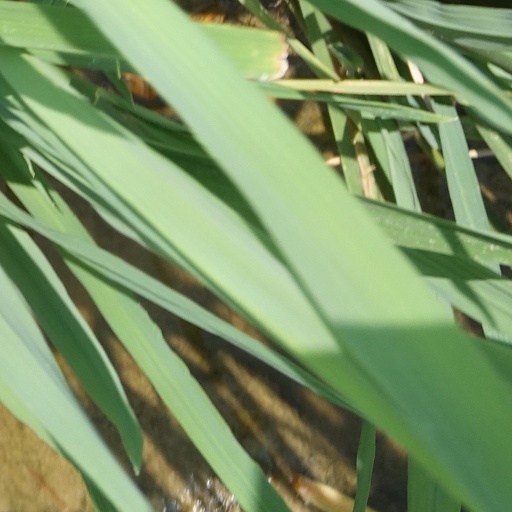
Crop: rice